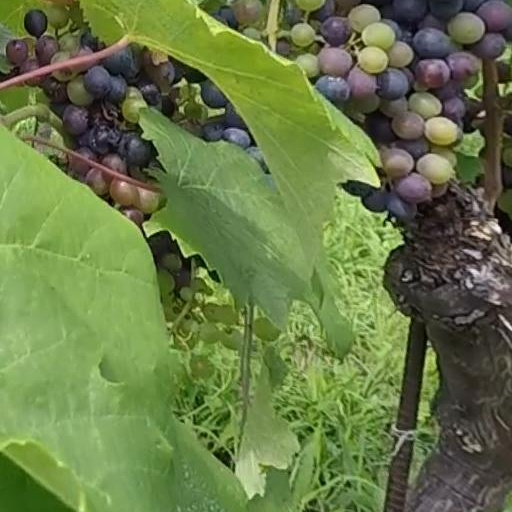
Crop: grape